2012 Arab Handball Championship of Champions

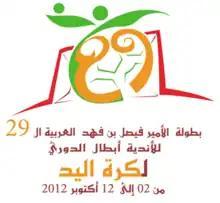

The 2012 Arab Handball Championship of Champions Club officially named Prince Faisal bin Fahd Handball Championship for Arab Club Champions was the 29th edition of Arab world's premier club handball tournament held in Berkane, Morocco. Al Ahly SC is the defending champion.